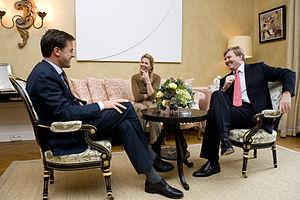
Le monarque des Pays-Bas est le chef de l’État néerlandais, lequel est une monarchie constitutionnelle ayant un régime parlementaire. En tant que tel, le rôle et la position du monarque sont définis et limités dans la Constitution du Royaume des Pays-Bas. Par conséquent, une grande partie de la Constitution néerlandaise est destinée à éclaircir la position du monarque ; environ un tiers de la Constitution décrit la succession, les mécanismes d'arrivée au pouvoir et l'abdication du trône, les rôles et les responsabilités du monarque et les formalités de communication entre les États généraux du royaume des Pays-Bas et le monarque dans la création des lois.